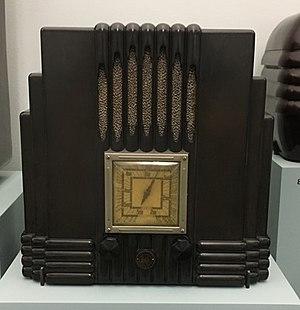
Le terme média désigne tout moyen de distribution, de diffusion ou de communication, d'œuvres, de documents, ou de messages écrits, visuels, sonores ou audiovisuels. Ce terme est souvent utilisé comme l'abréviation du terme anglais mass-media ou médias de masse en français.